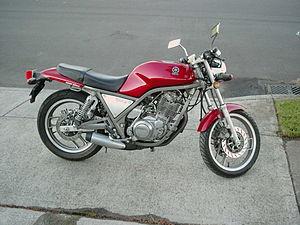
Yamaha SRX est une gamme de motos du constructeur japonais Yamaha.